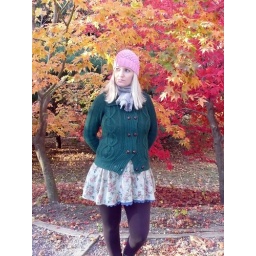
pink hat grey scarf green cardigan botanical beauty dress in olive brown leggings brown booties